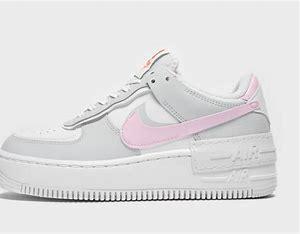
Brand: Nike
Model: Air Force 1 Shadow